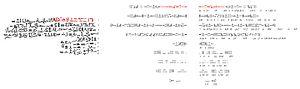
Le problème R41 (d'après Arnold Buffum Chace, The Rhind Mathematical Papyrus: Free Translation and Commentary with Selected Photographs, Translations, Transliterations and Literal Translations, vol. II, 1927-1929)
Dans les mathématiques dans l'Égypte antique, les problèmes de géométrie, présents notamment dans le Papyrus Rhind, concernent l'évaluation de quantités numériques, en particulier le calcul de longueurs, d'aires et de volumes.